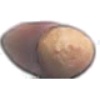
Label: Hazelnut 1